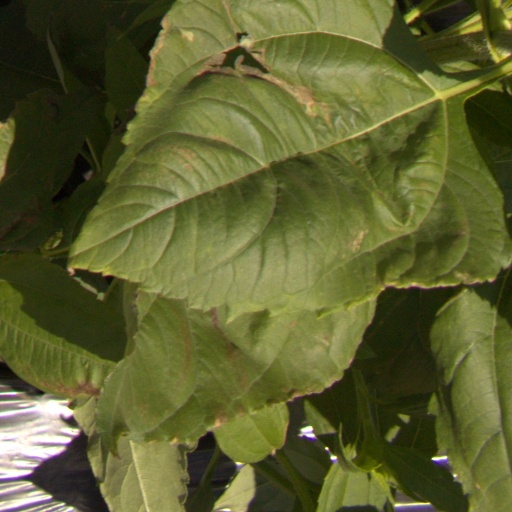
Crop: Jerusalem artichoke